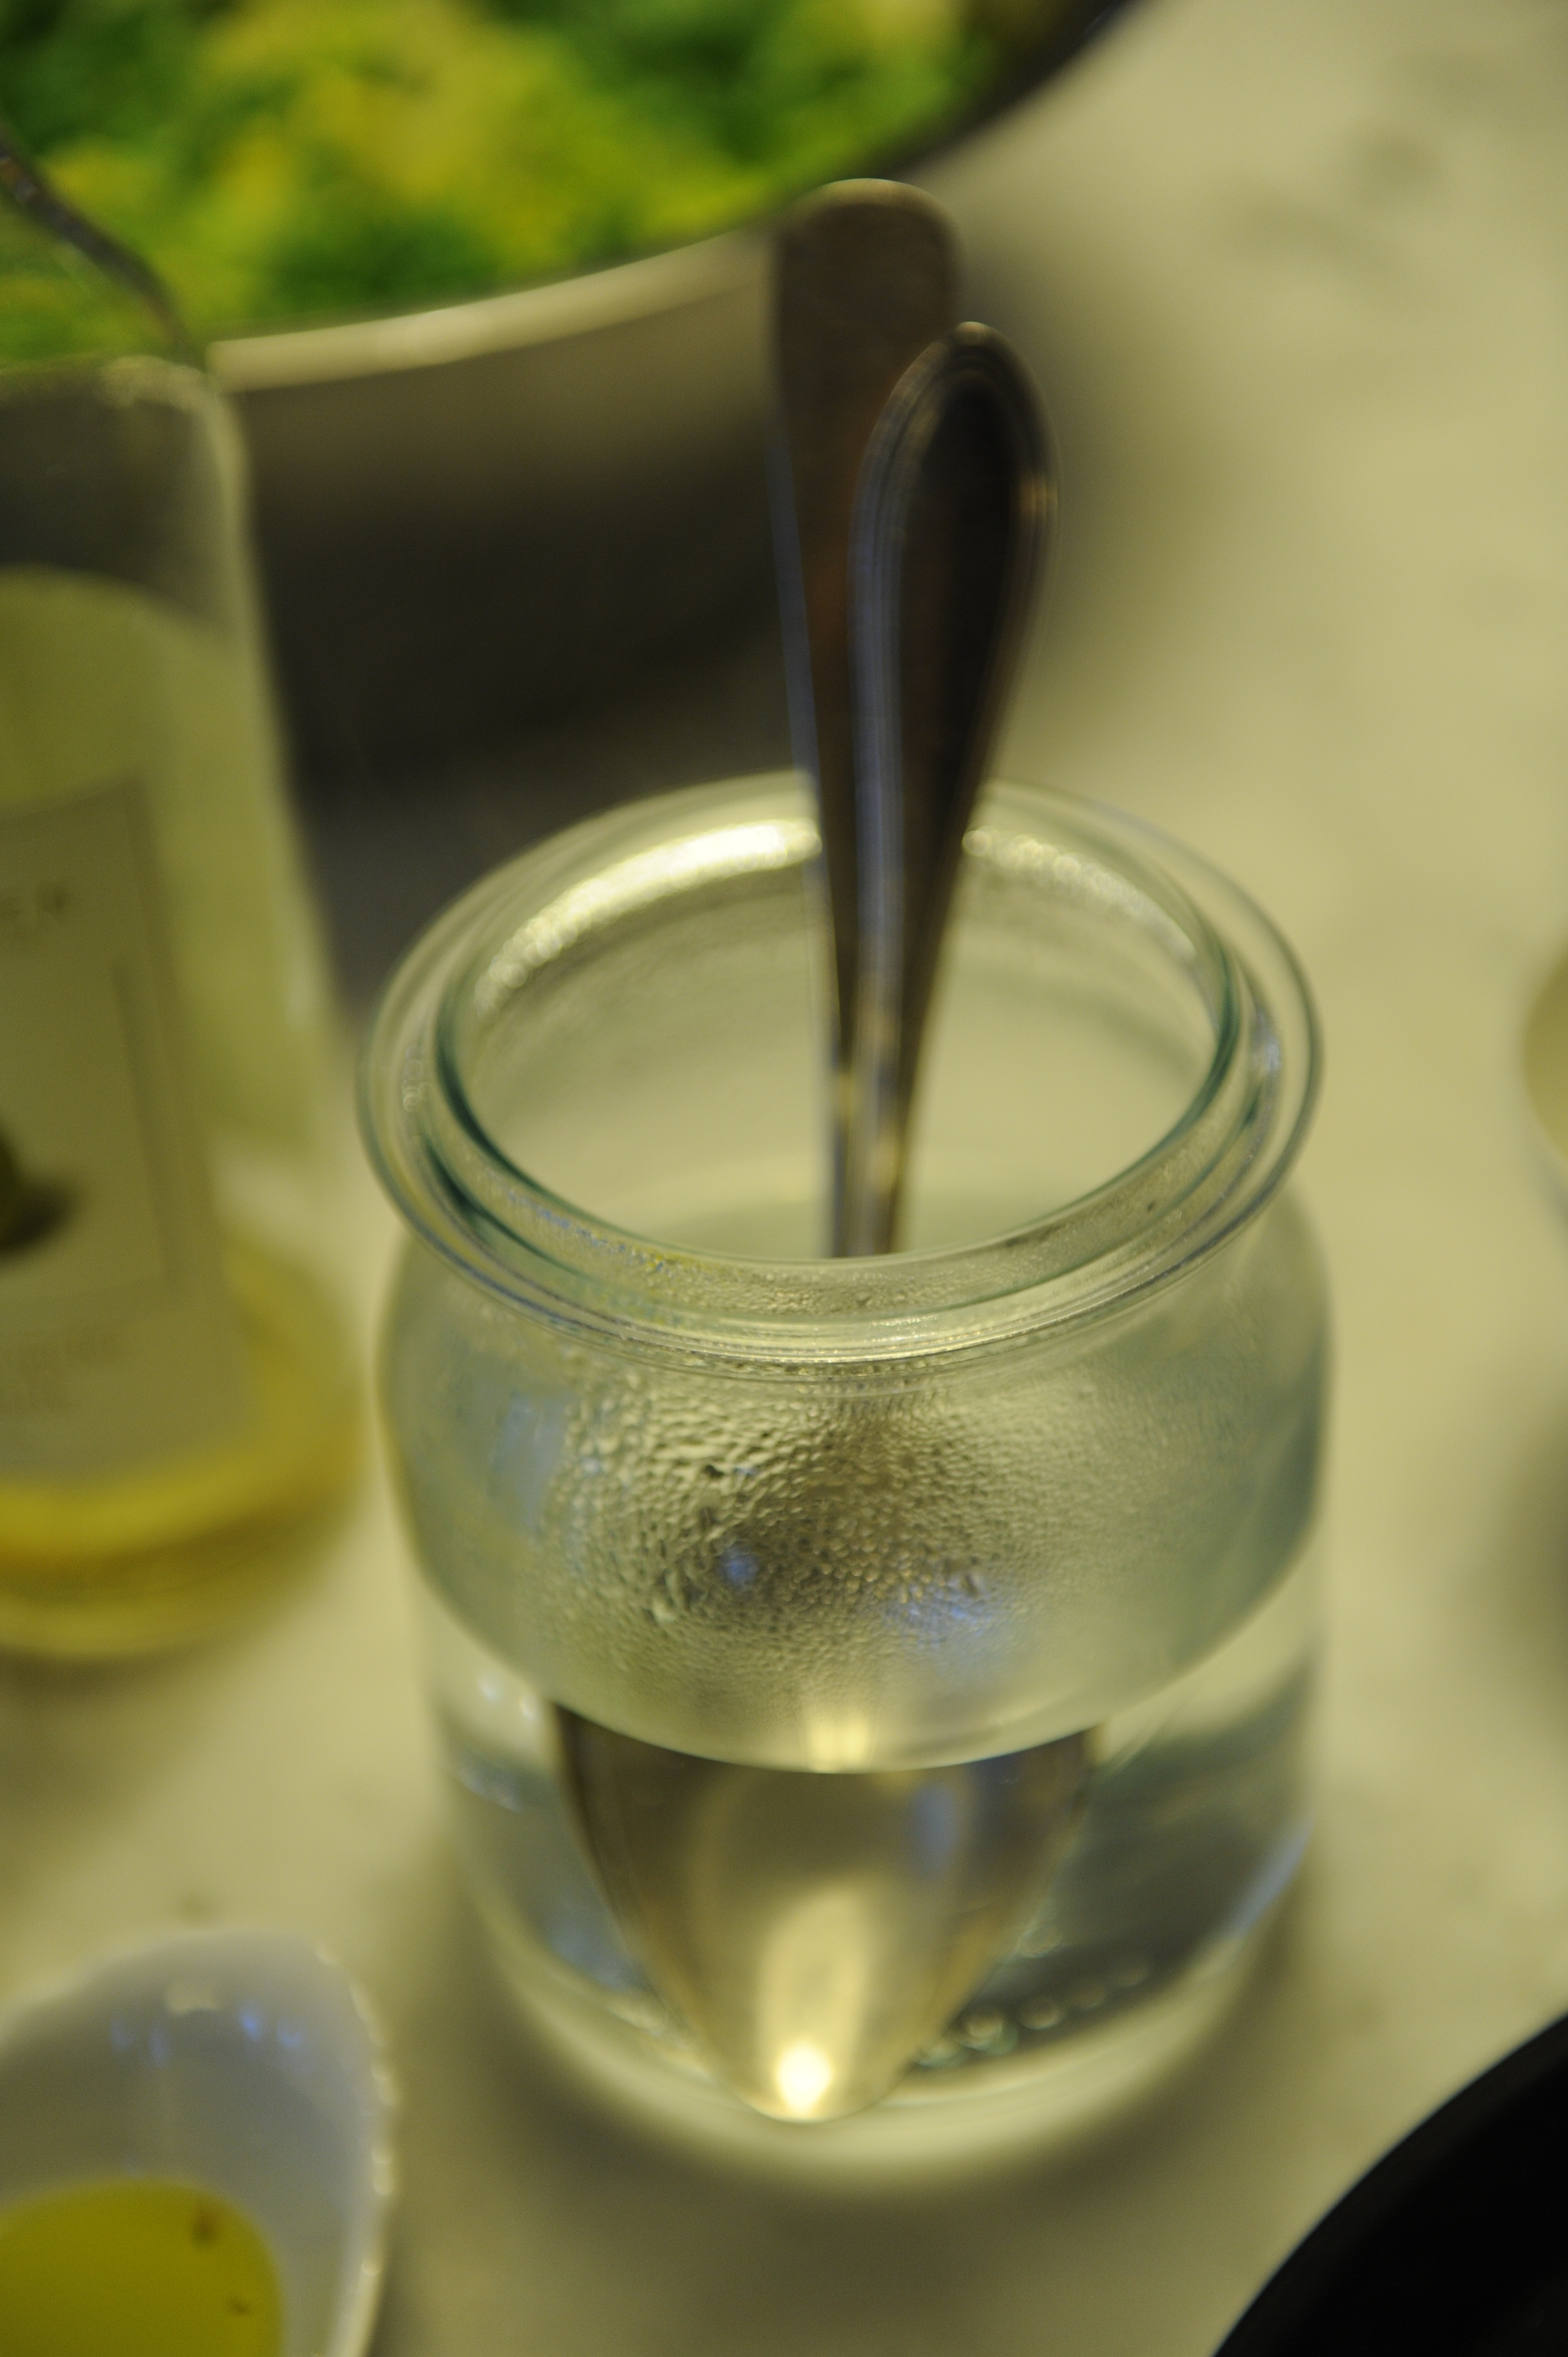
water, glass, food, green, produce, drink, candle, lighting, spoon, mood, macro photography